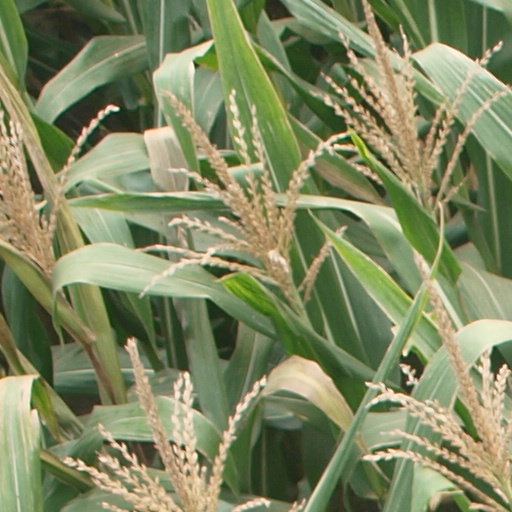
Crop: maize; corn